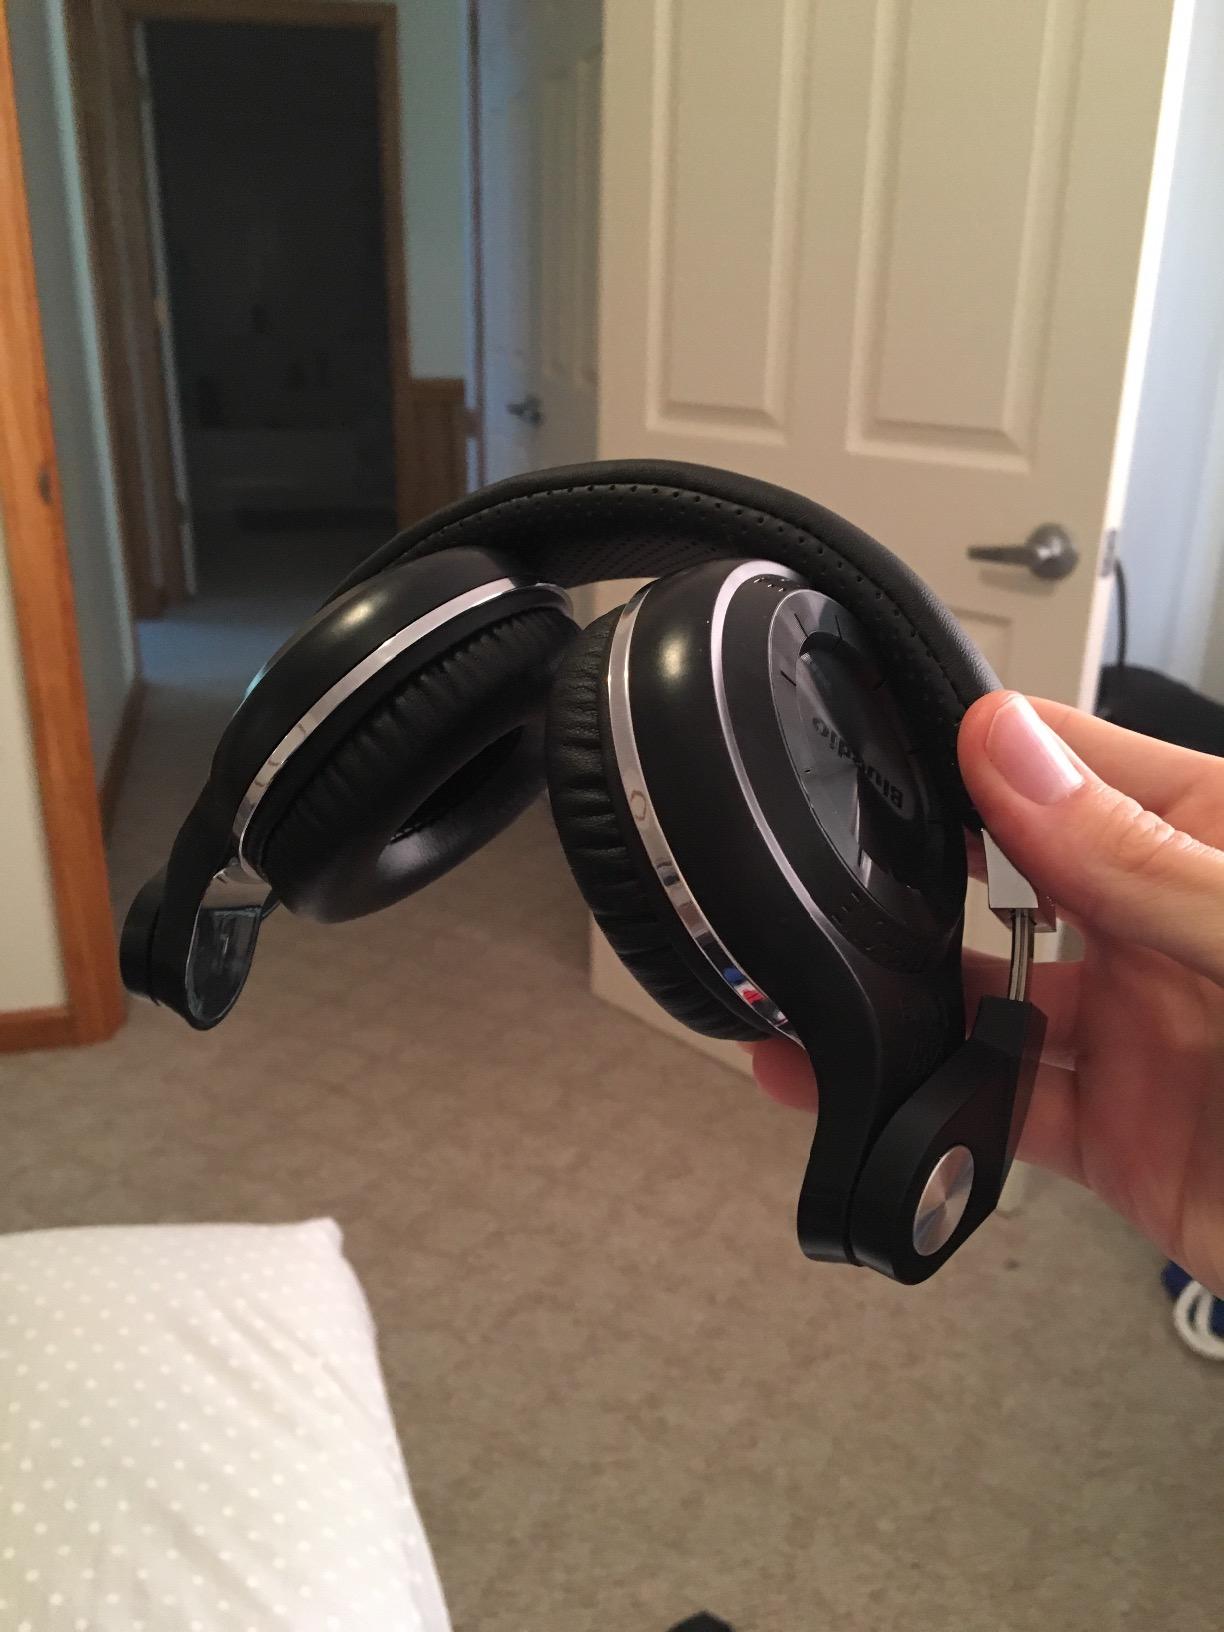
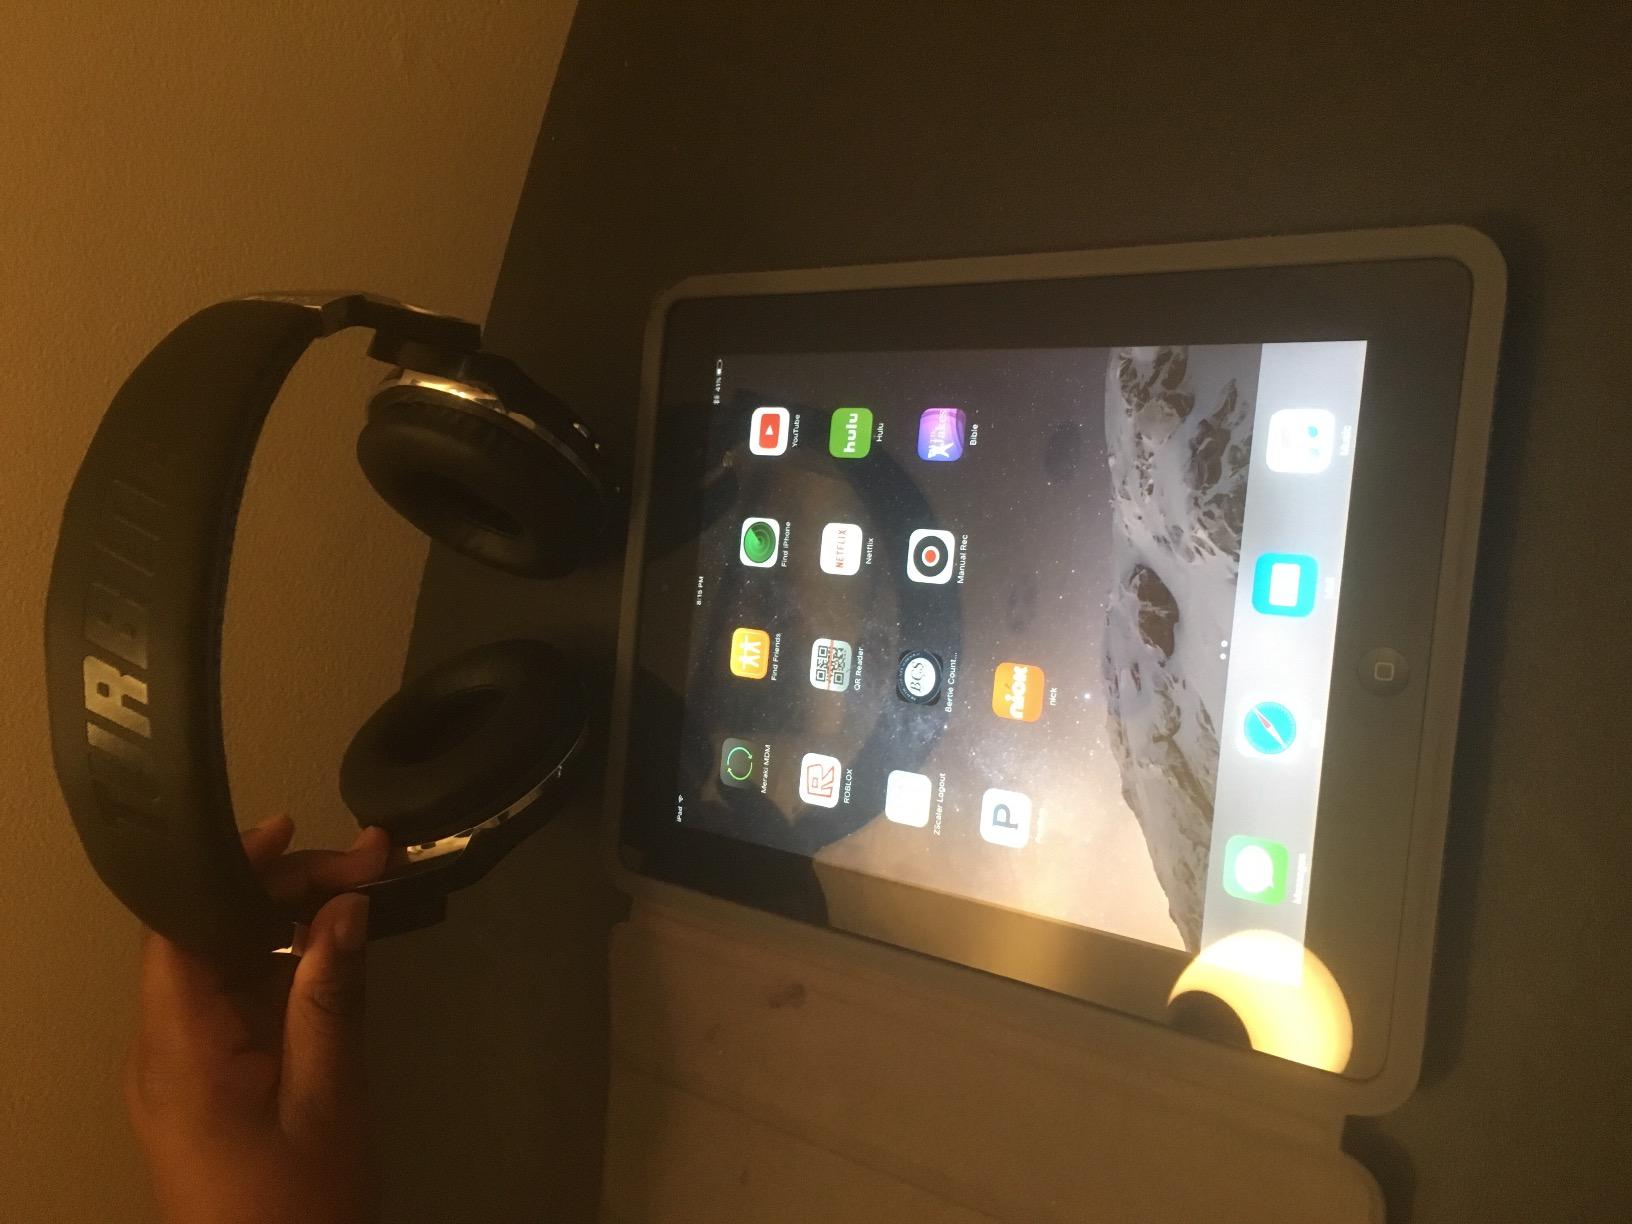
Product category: headphones
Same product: yes